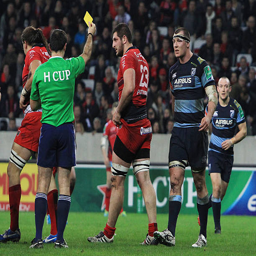
the referee gives a yellow card to athlete during the rugby union match at the stadium .